Palma Vecchio

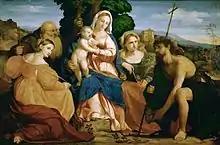
Virgin and Child, Saints Catharine and Celestine, John the Baptist and Barbara, 1520–22

Palma Vecchio ( – 30 July 1528), born Jacopo Palma, also known as Jacopo Negretti, was a Venetian painter of the Italian High Renaissance. He is called Palma Vecchio in English and Palma il Vecchio in Italian ("Palma the Elder") to distinguish him from Palma il Giovane ("Palma the Younger"), his great-nephew, who was also a painter.